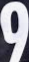
Number: 9